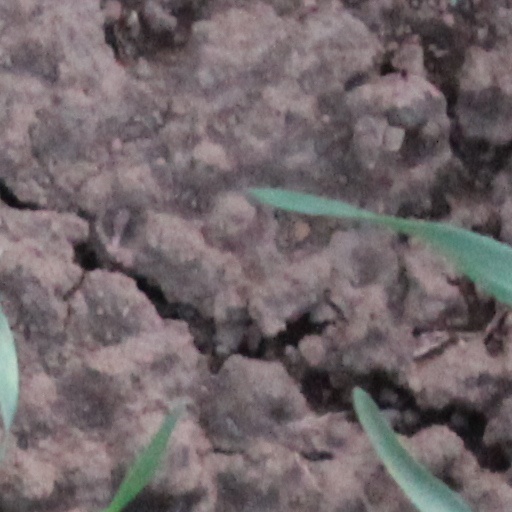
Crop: wheat